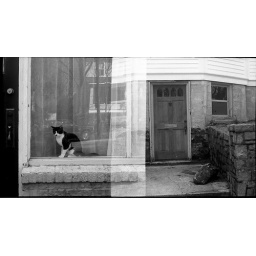
How much is that kitty in the window